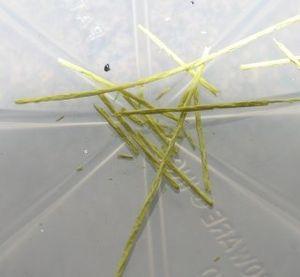
Le trioxyde de tungstène, ou oxyde de tungstène(VI), est un composé chimique de formule WO₃. Il s'agit d'un solide cristallisé présentant une intense coloration jaune-vert à température ambiante, virant à l'orange par chauffage. Il est insoluble dans l'eau et les acides, mais peut réagir avec l'eau pour former de l'acide tungstique H₂WO₄, qui est en réalité son monohydrate WO₃·H₂O. C'est d'ailleurs sous forme d'hydrates qu'on le rencontre dans la nature, à travers des minéraux rares tels que la tungstite WO₃·H₂O et la meymacite WO₃·2H₂O. Avec les métaux alcalins et alcalino-terreux, il forme des sels appelés tungstates.